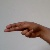
The image shows a hand gesture representing the letter 'H' in Indian Sign Language.